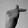
ASL letter: T